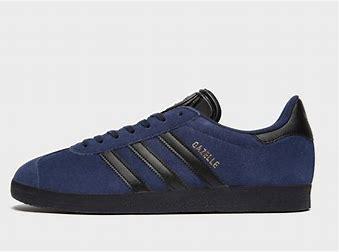
Brand: Adidas
Model: Gazelle